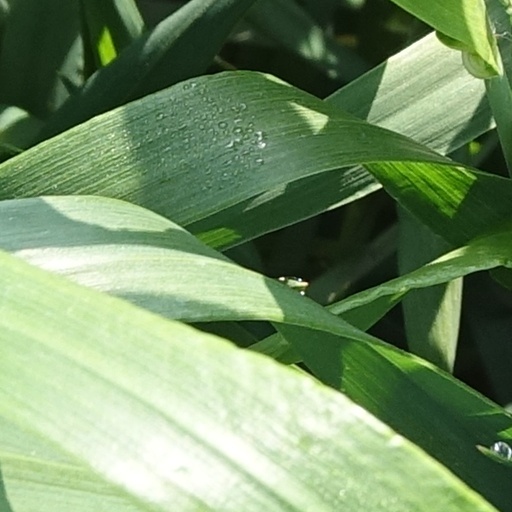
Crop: wheat